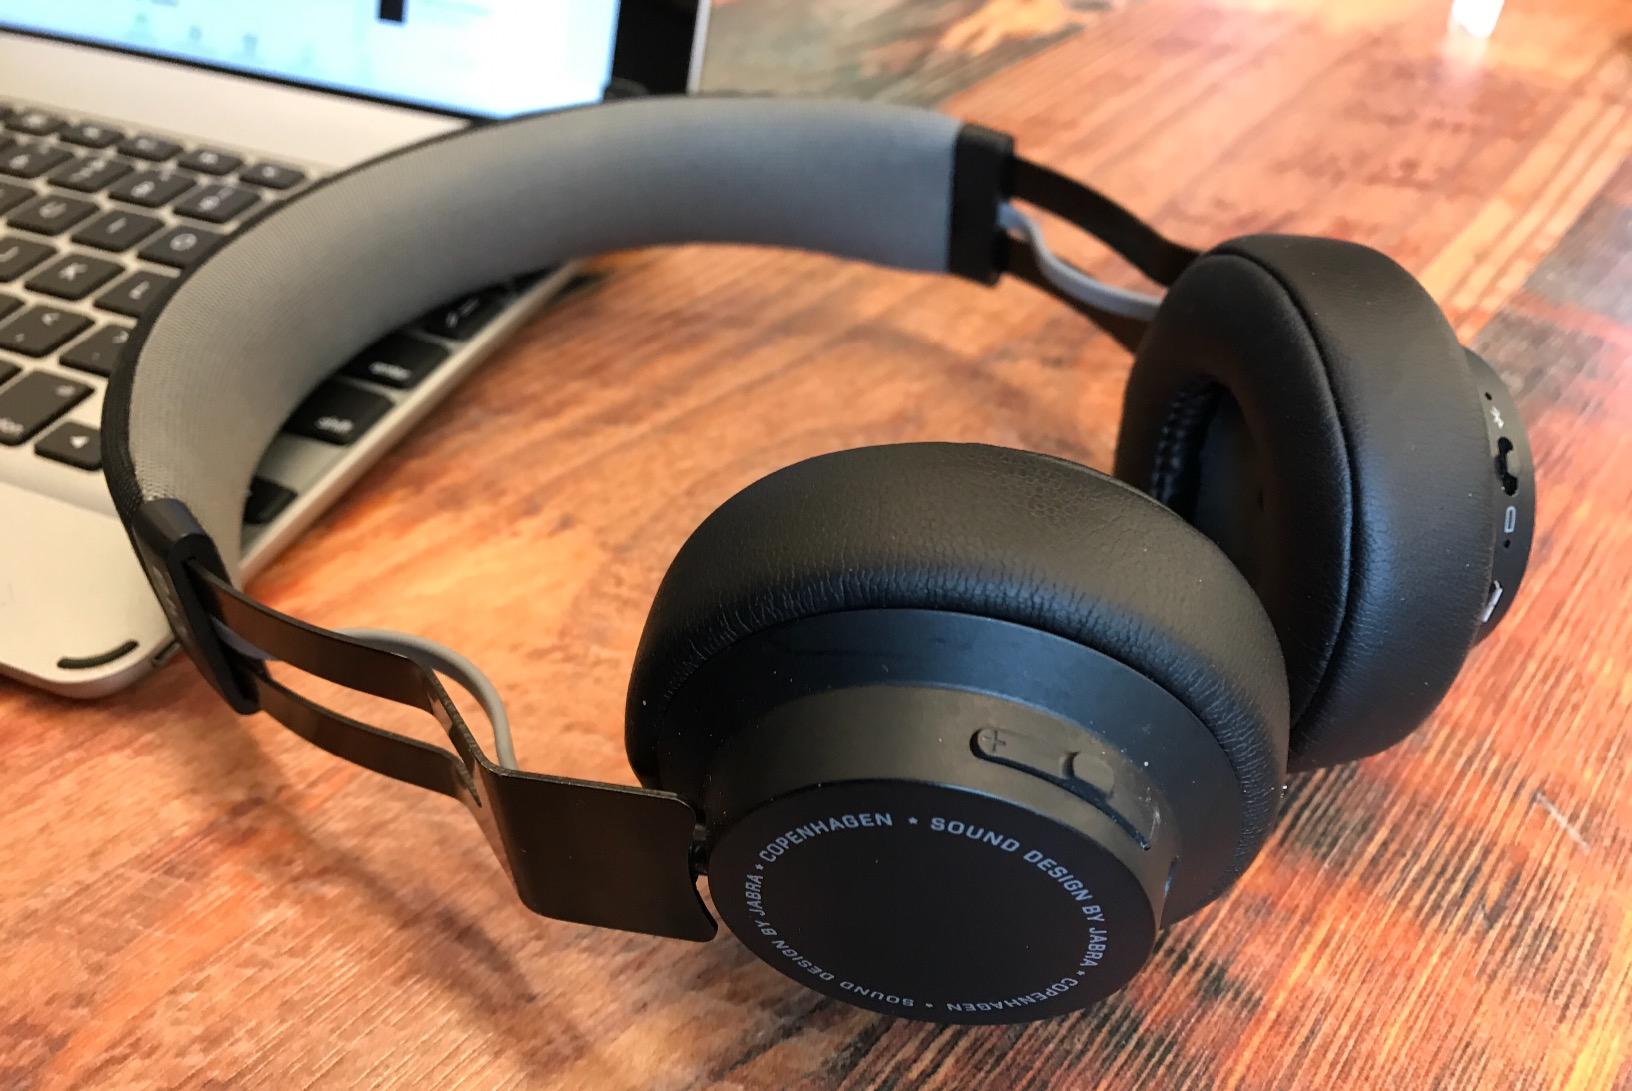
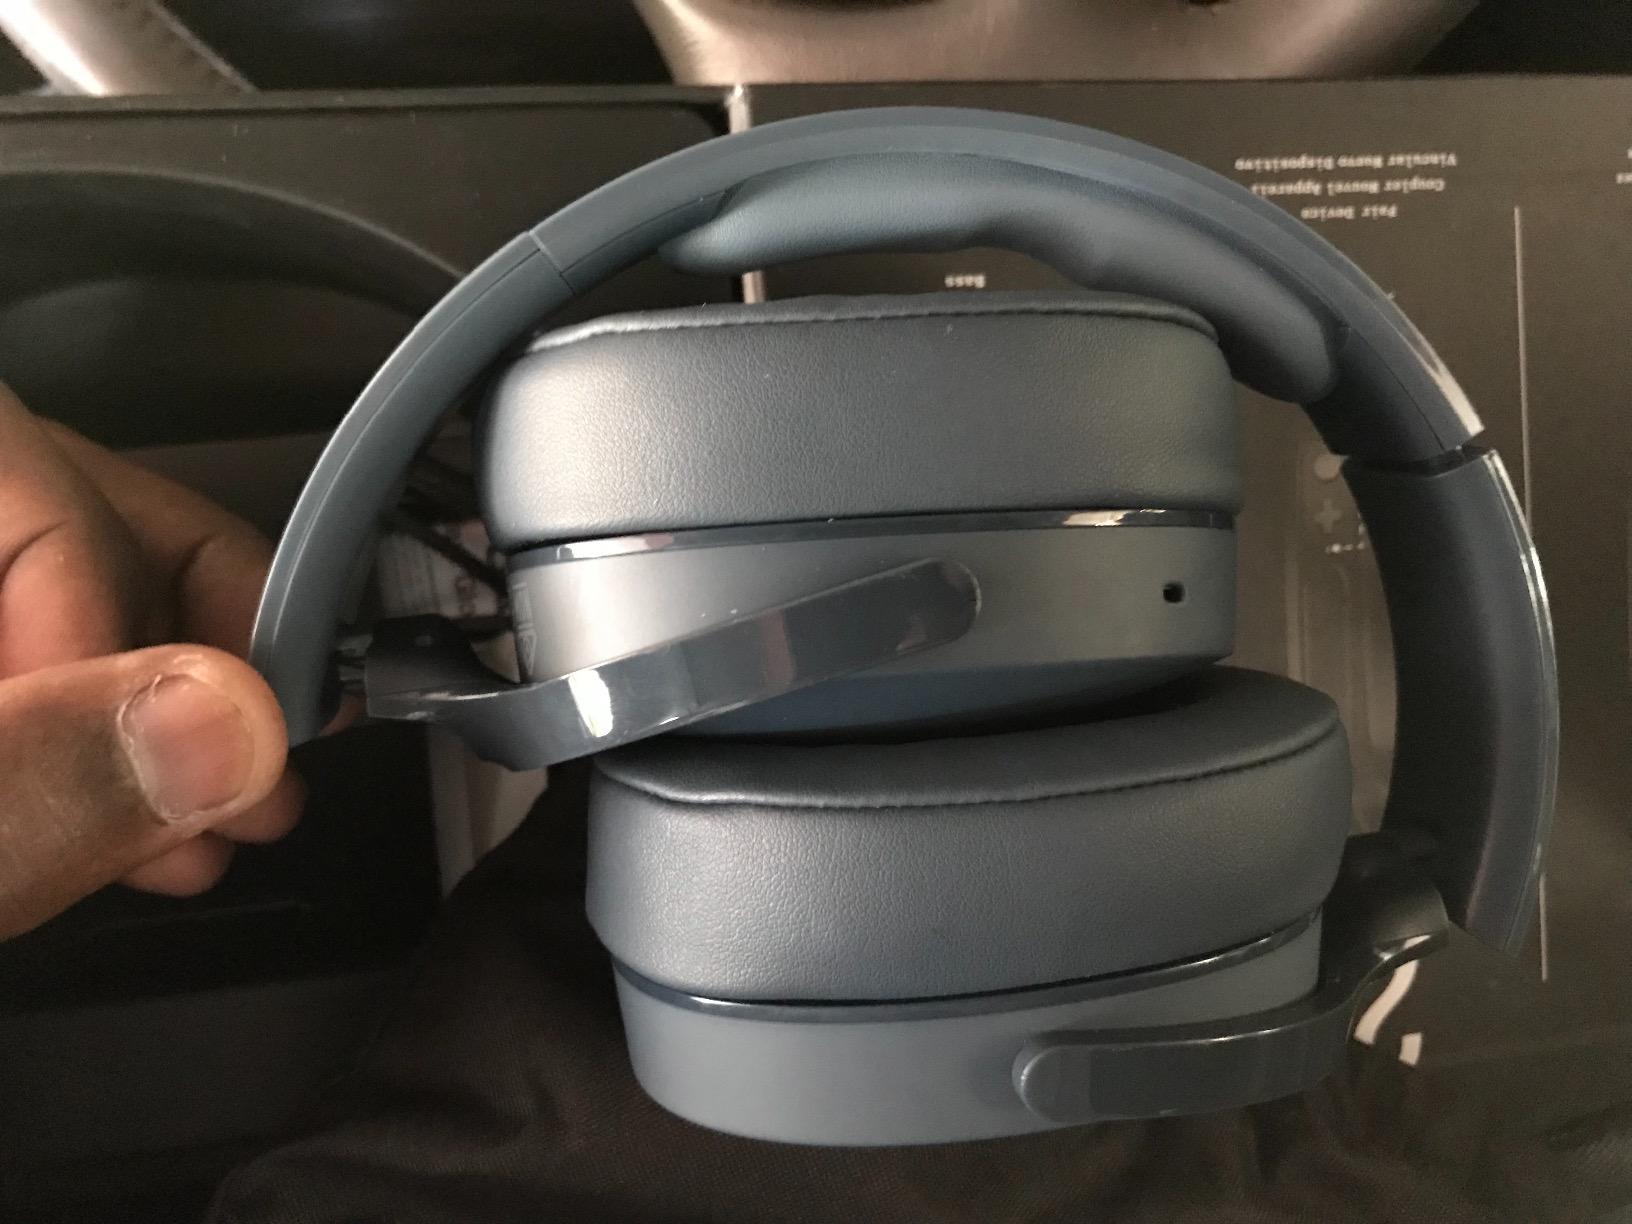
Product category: headphones
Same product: no